Vyazhishchi Monastery

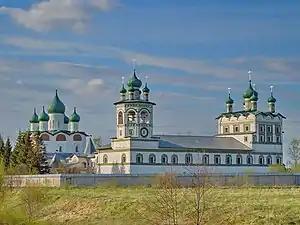

The Vyazhishchi Convent of St. Nicholas ("Nikolo-Vyazhishchsky Stavropegial Women's Monastery") is an Orthodox convent located in the village of Vyazhishchi, 7 miles (12 km) NNW of Veliky Novgorod. Its surviving buildings date from the period between 1681 and 1708. They are famous for having the richest maiolica decorations in Northwest Russia.